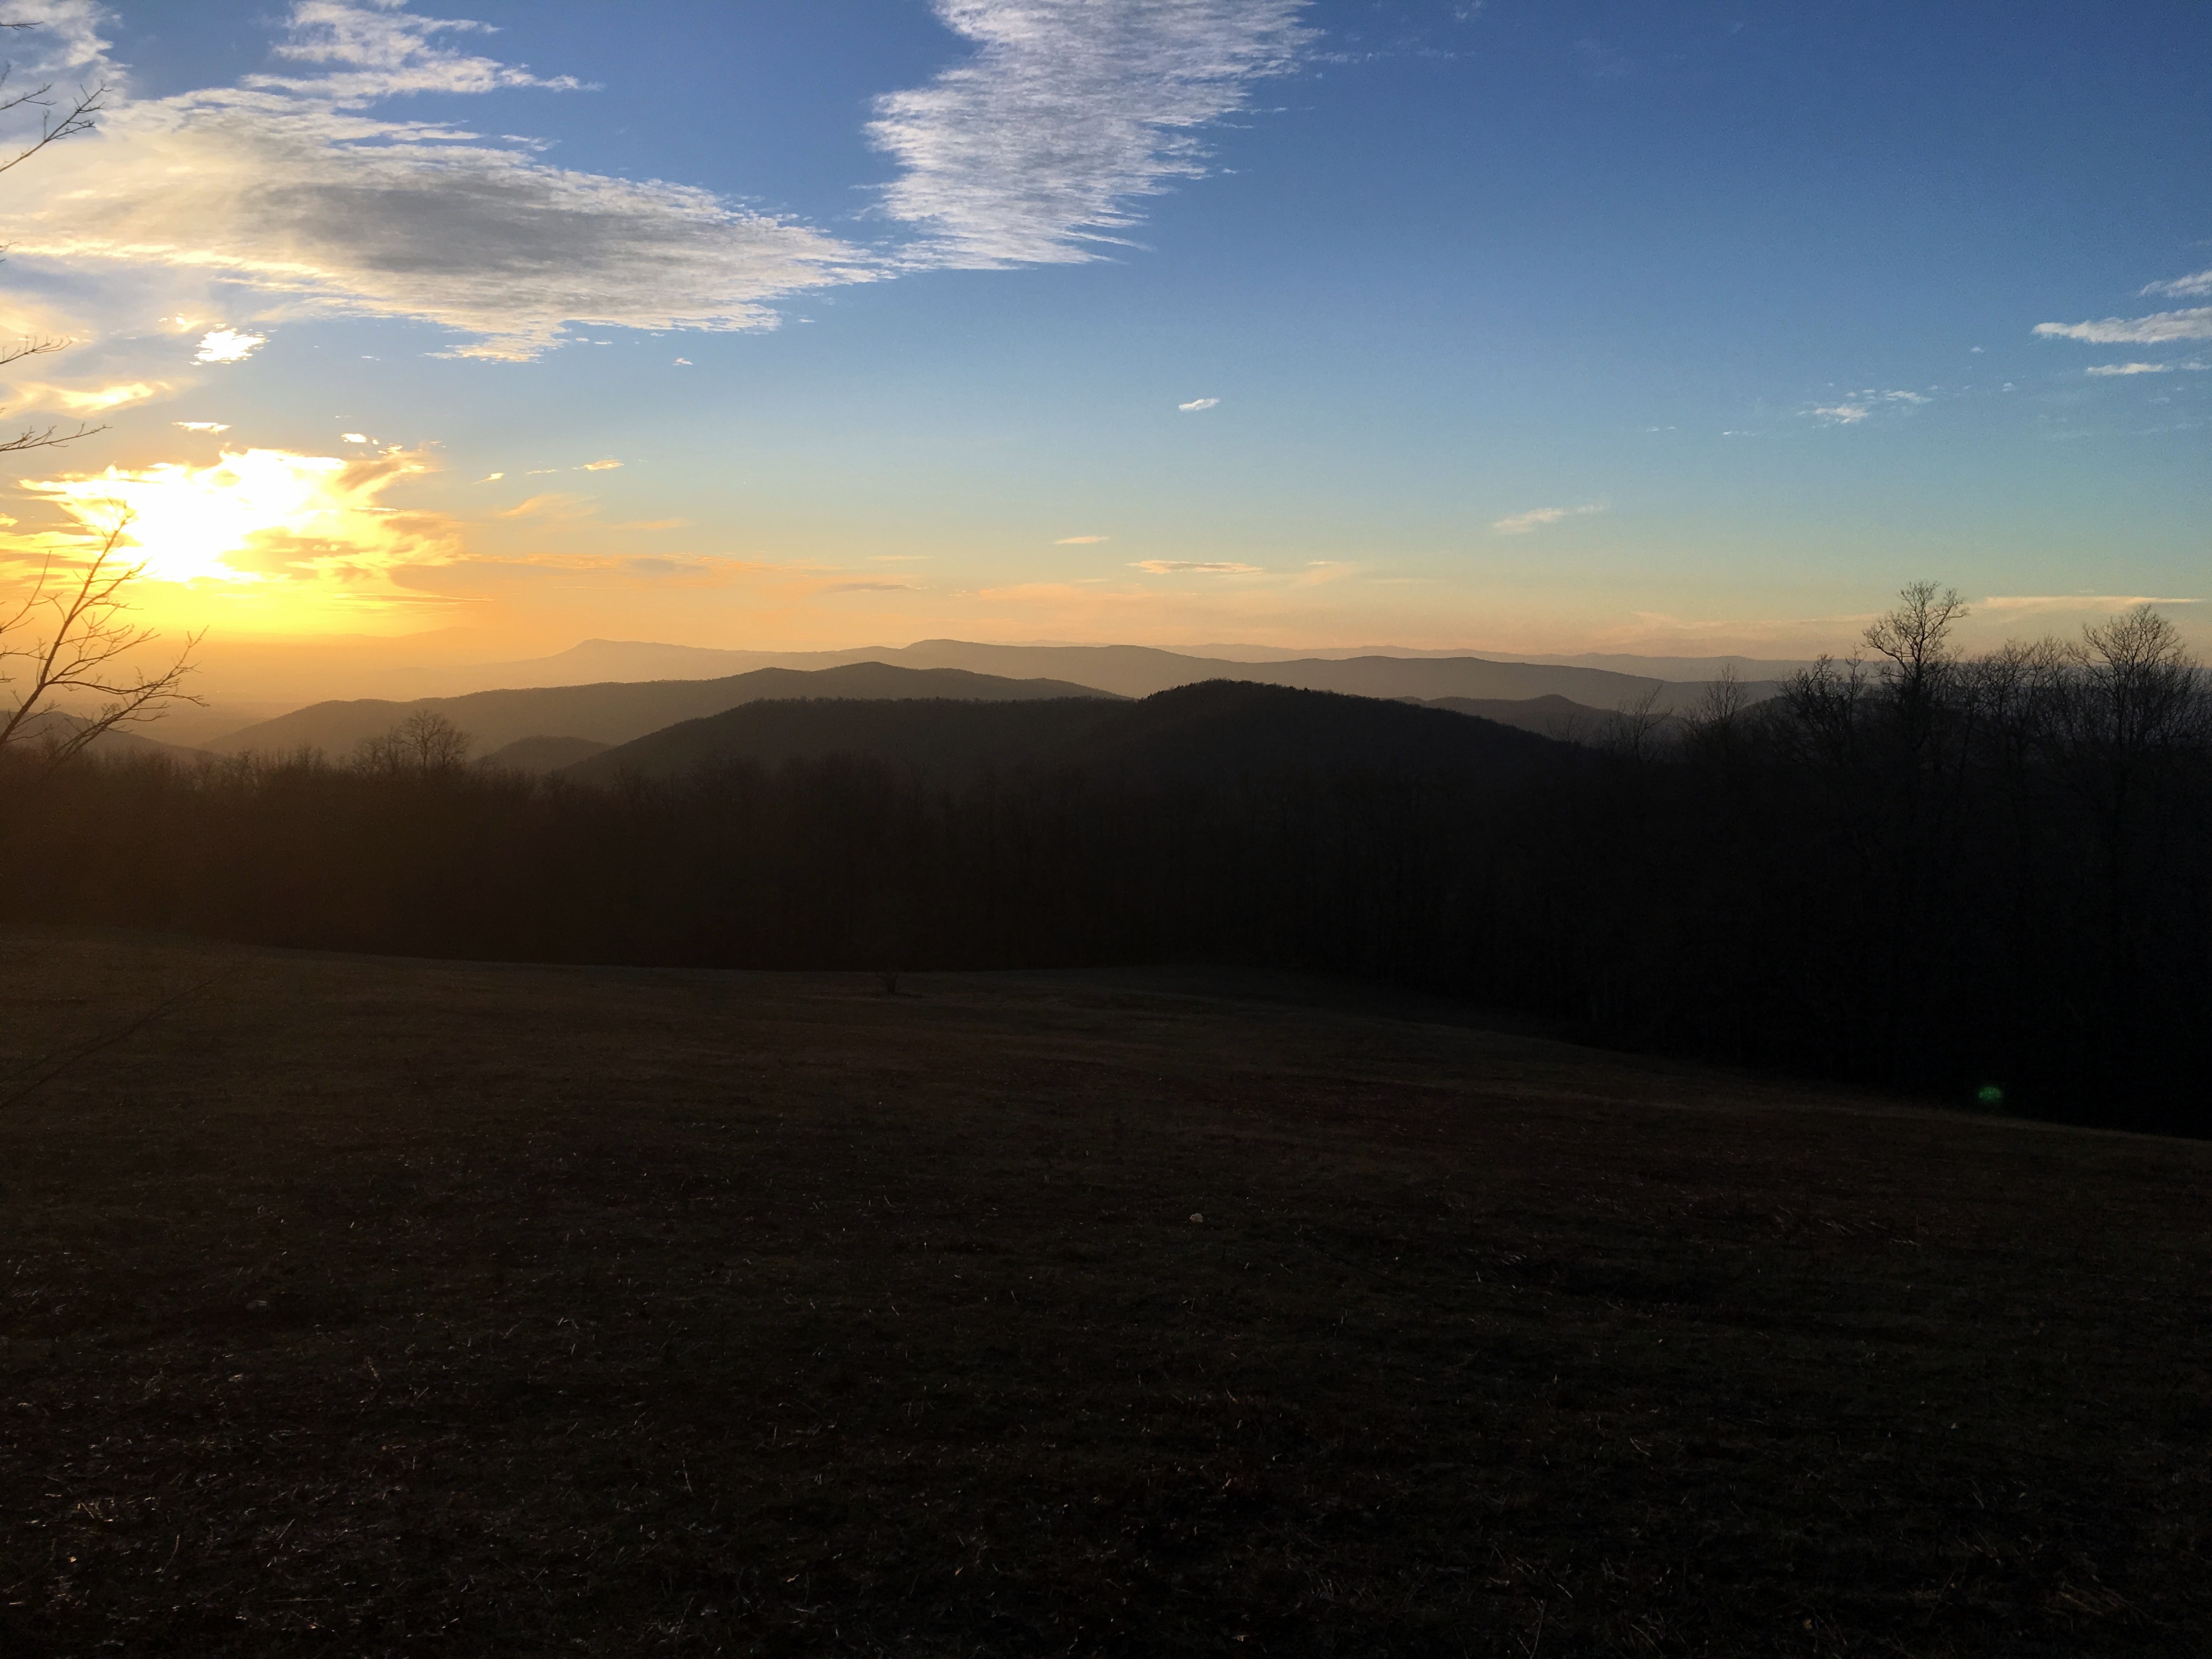
nature, horizon, mountain, cloud, sky, sun, sunrise, sunset, mist, field, sunlight, morning, hill, dawn, atmosphere, dusk, evening, darkness, plain, atmospheric phenomenon